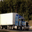
Label: truck